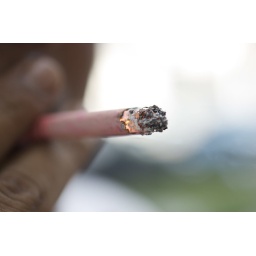
a pink devil.cigarette gave to my friend by his girl with an advice; stop smoking.